The World Is the Home of Love and Death

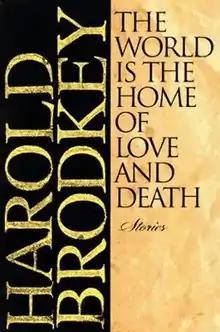
First edition (publ. Metropolitan Books)

The World Is the Home of Love and Death: Stories is a collection of short stories written by Harold Brodkey and first published posthumously in 1997. Most of the stories were written to be part of his novel "The Runaway Soul" and concern its characters. Four of the eleven stories ("The Bullies", "Spring Fugue", "What I Do for Money", and "Dumbness is Everything") were originally printed in "The New Yorker" and one ("Religion") in "Glimmer Train", from 1986 to 1996. The "Runaway Soul" stories are from the perspective of that novel's protagonist, Wiley Silenowicz. They detail his life from infancy, as a deathly ill child separated from his biological mother; through his childhood, living with stepparents Lila and S.L. and sister Nonie; adolescence, caring for the dying S.L.; and finally into adulthood, where he finds acceptance from the artistic community for his exceptional writing talents.